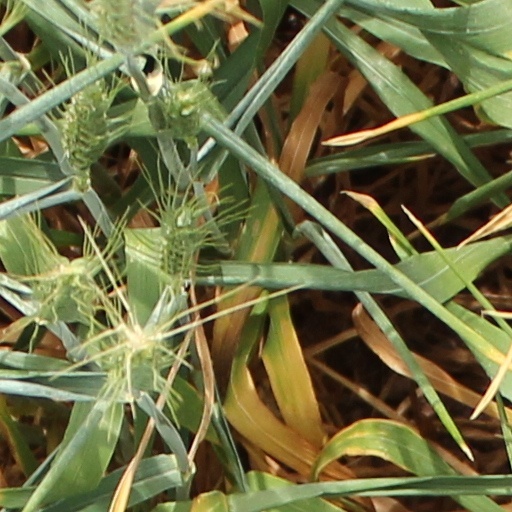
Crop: wheat